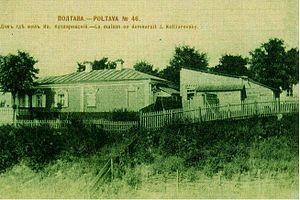
Poltava. La maison où il a vécu, Ivan Kotlyarevsky